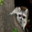
Label: raccoon